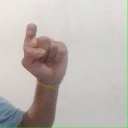
अक्षर: इ